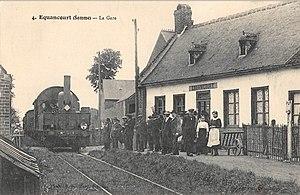
La gare d'Equancourt vers 1910.
Le Chemin de fer de Vélu-Bertincourt à Saint-Quentin a fonctionné entre 1880 et 1955, dans les départements de la Somme, l'Aisne et du Pas-de-Calais.